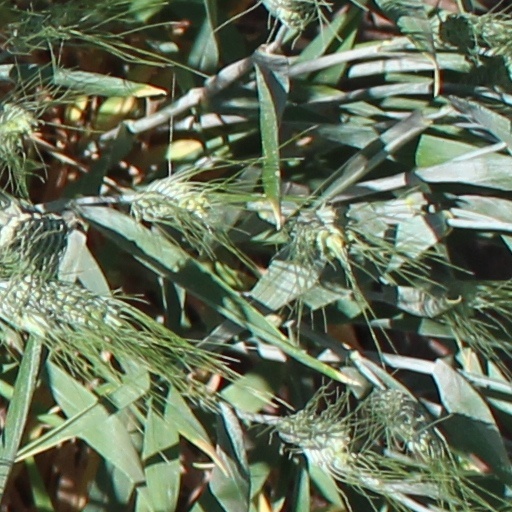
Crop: wheat